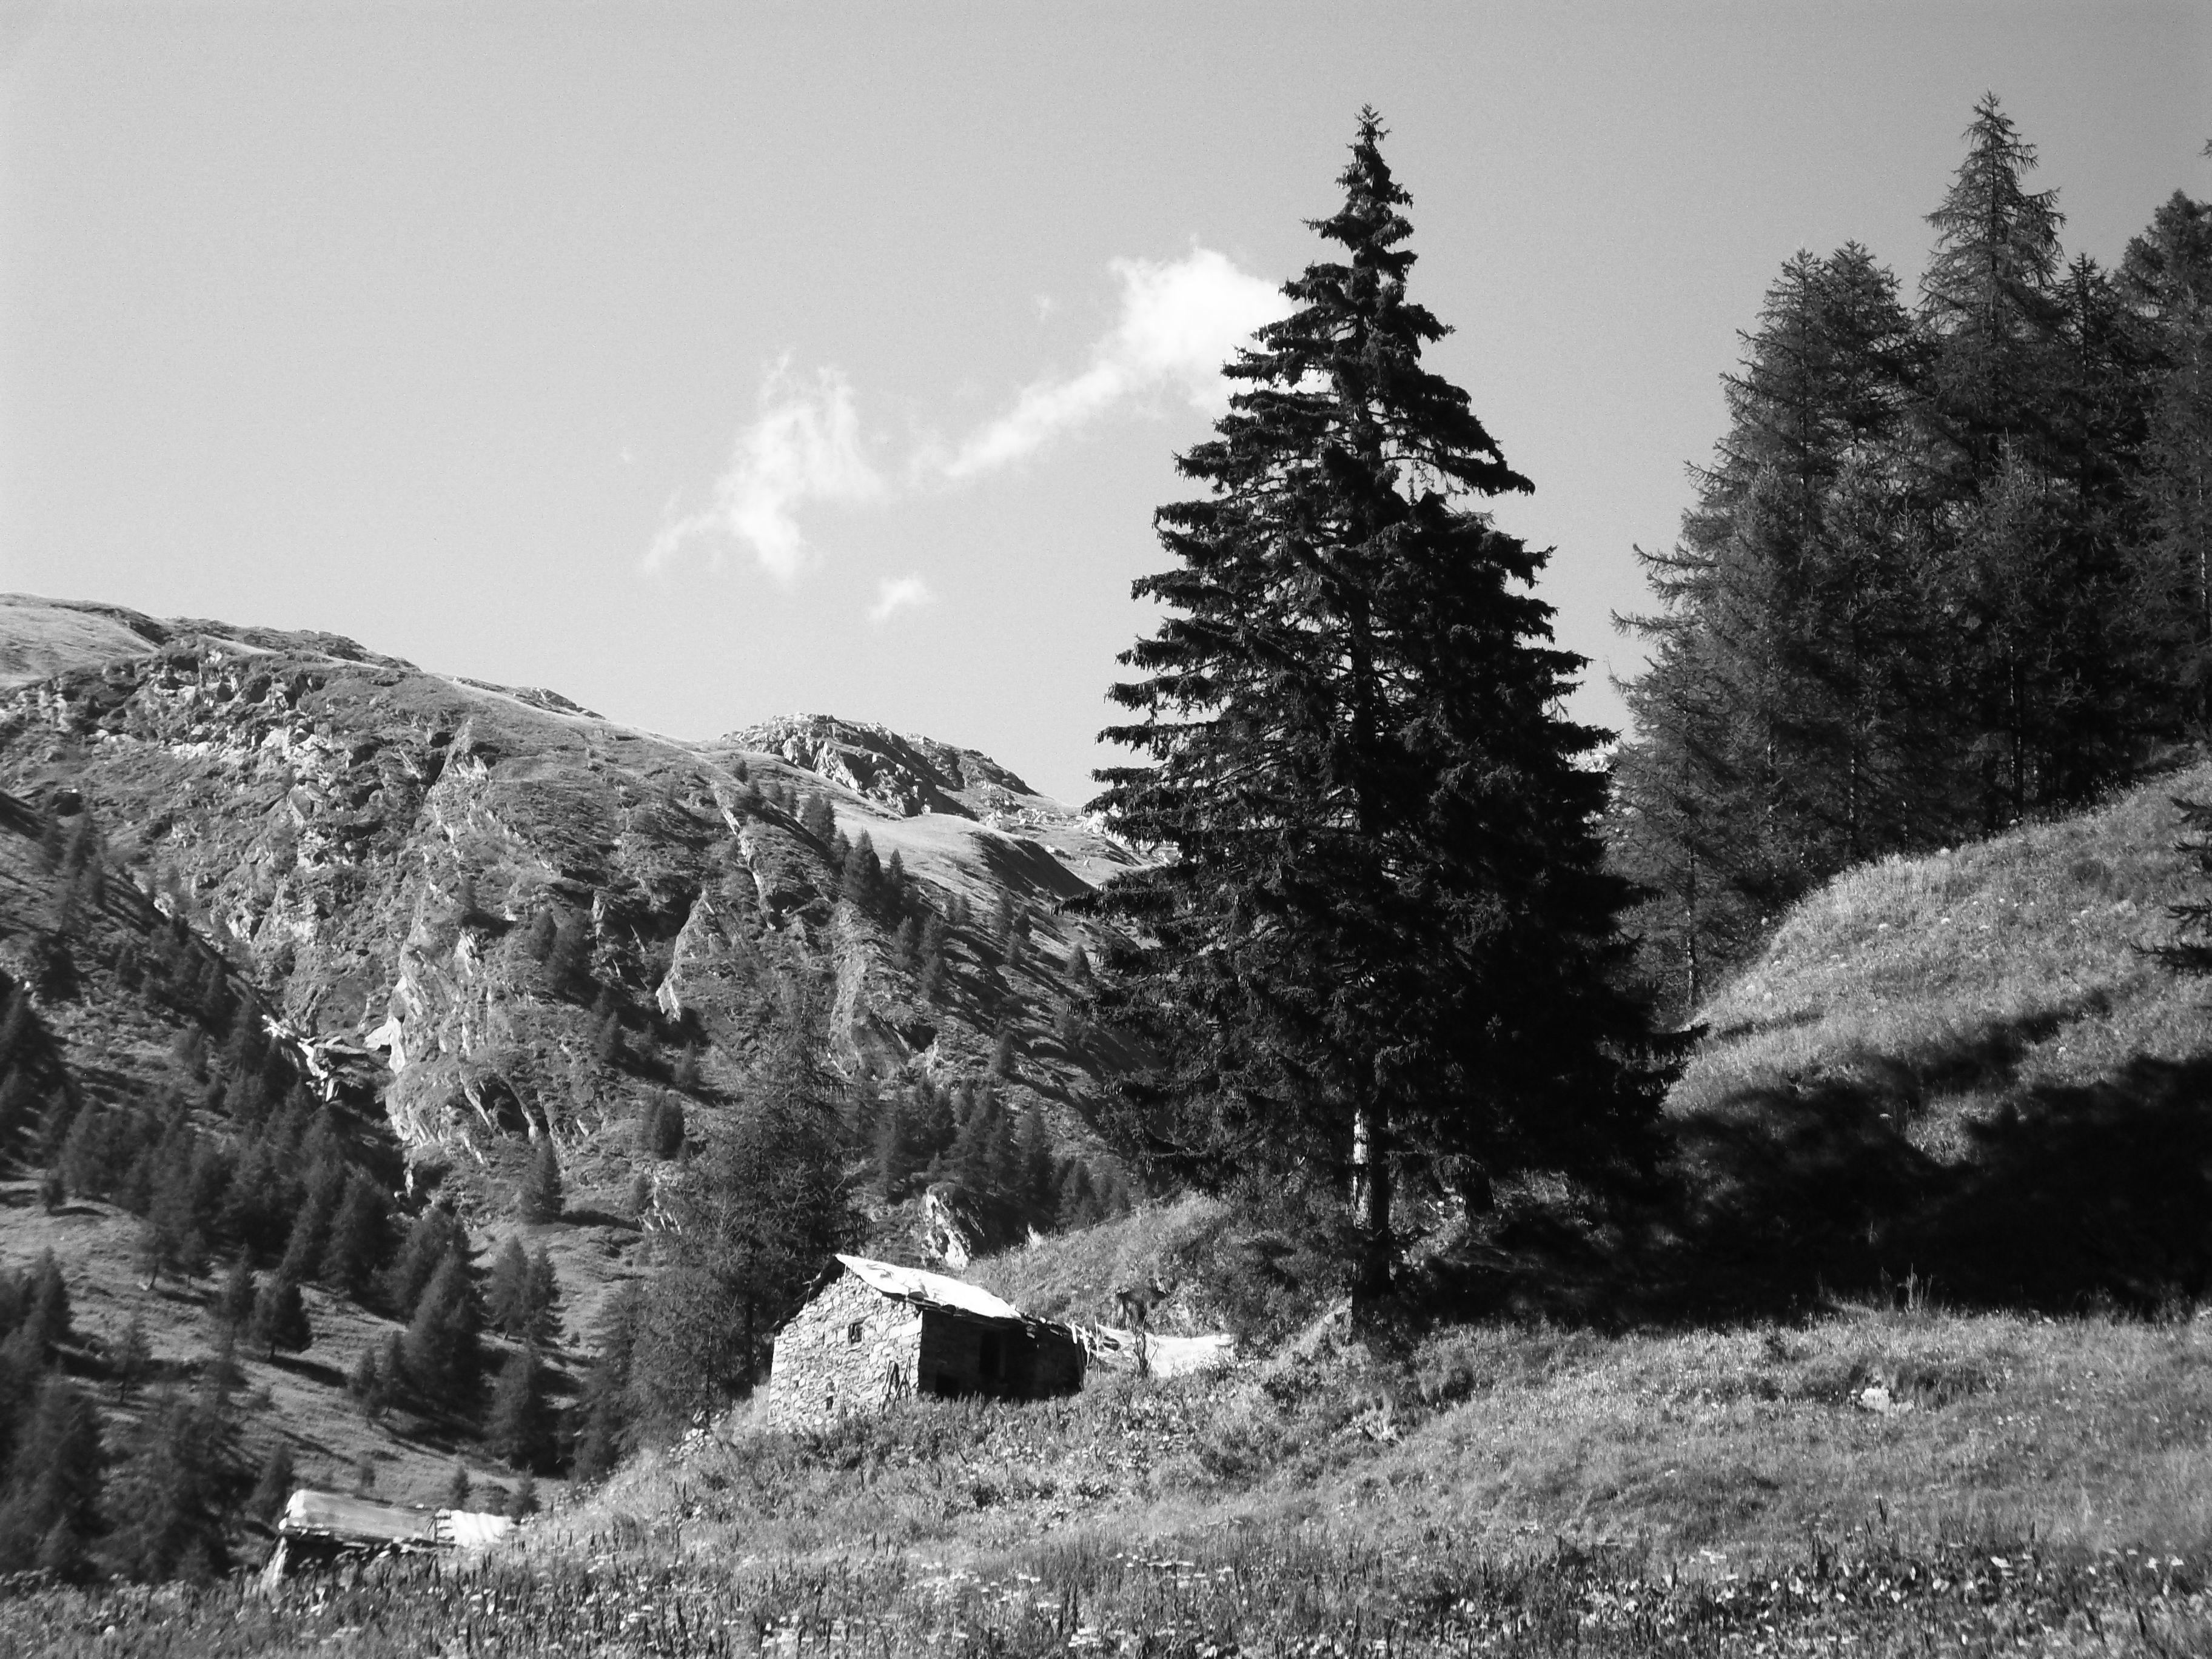
landscape, tree, nature, forest, rock, wilderness, mountain, snow, winter, black and white, plant, house, town, old, mountain range, stone, europe, rural, small, weather, italy, historic, monochrome, fir, season, ridge, place, spruce, small place, monochrome photography, woody plant, mountainous landforms